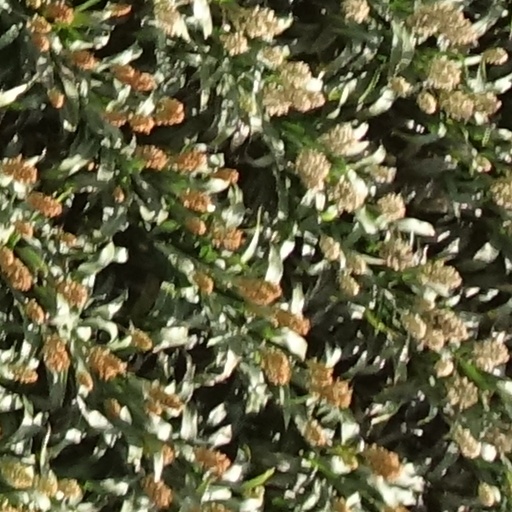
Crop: sorghum